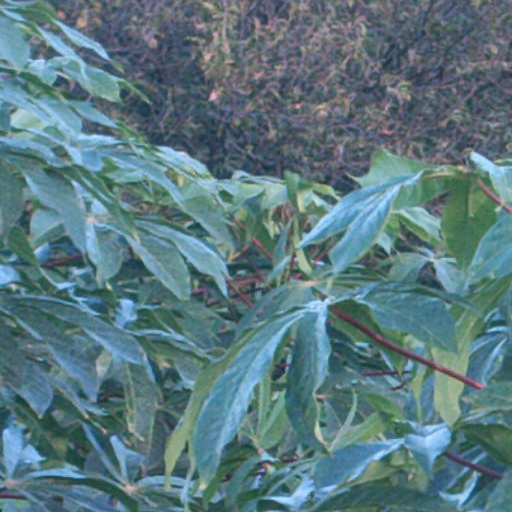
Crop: cassava